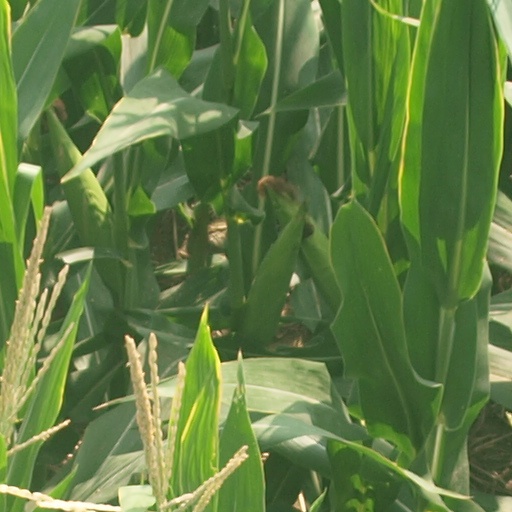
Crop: maize; corn